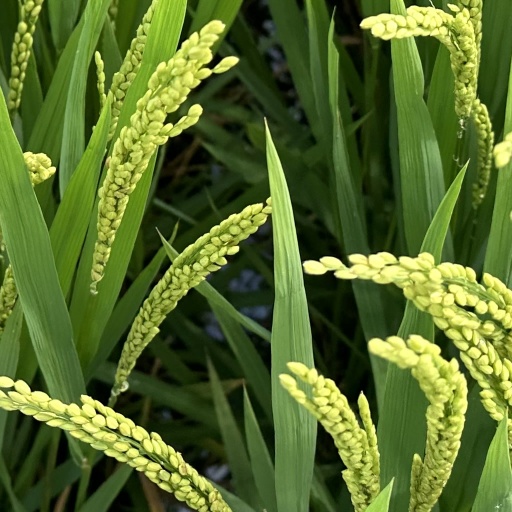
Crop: rice